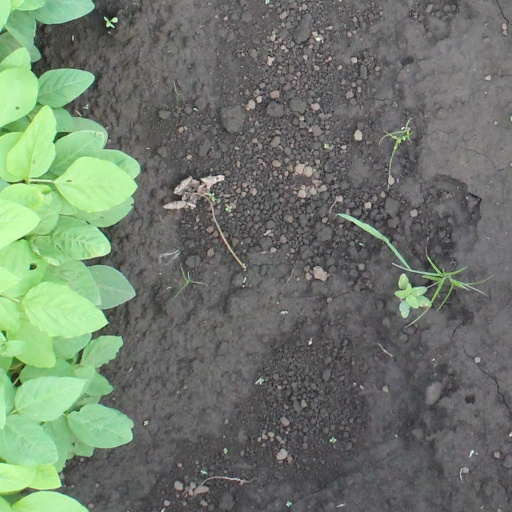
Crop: soybean